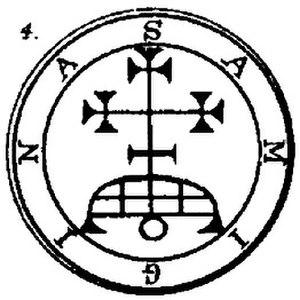
Le sceau de Samigina